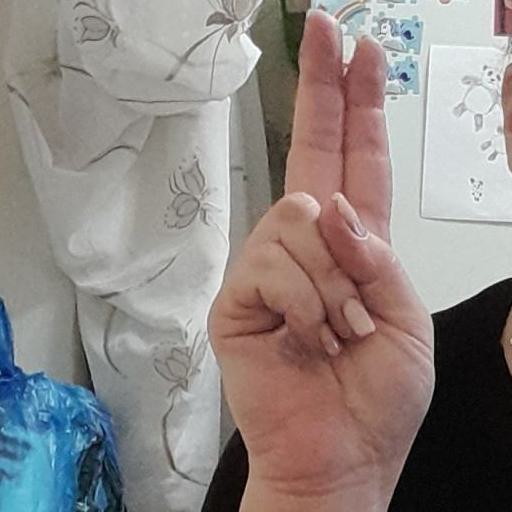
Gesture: two_up